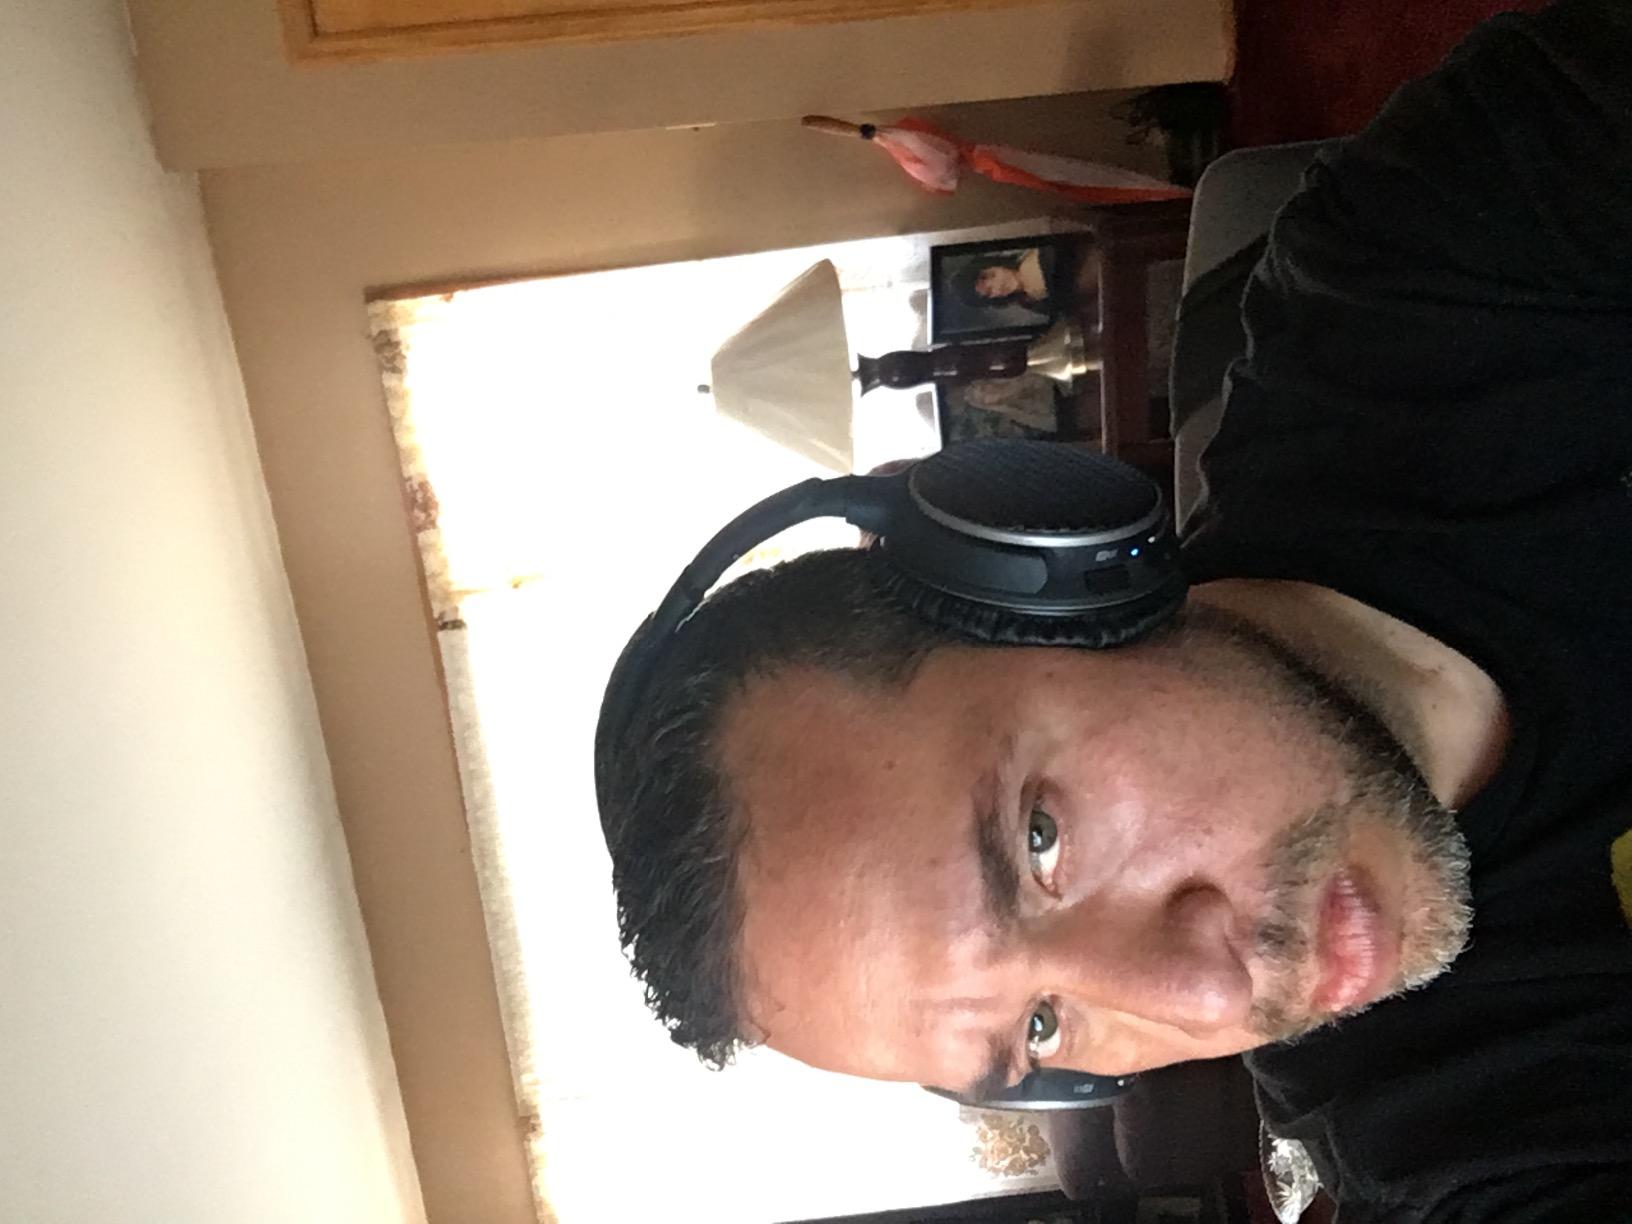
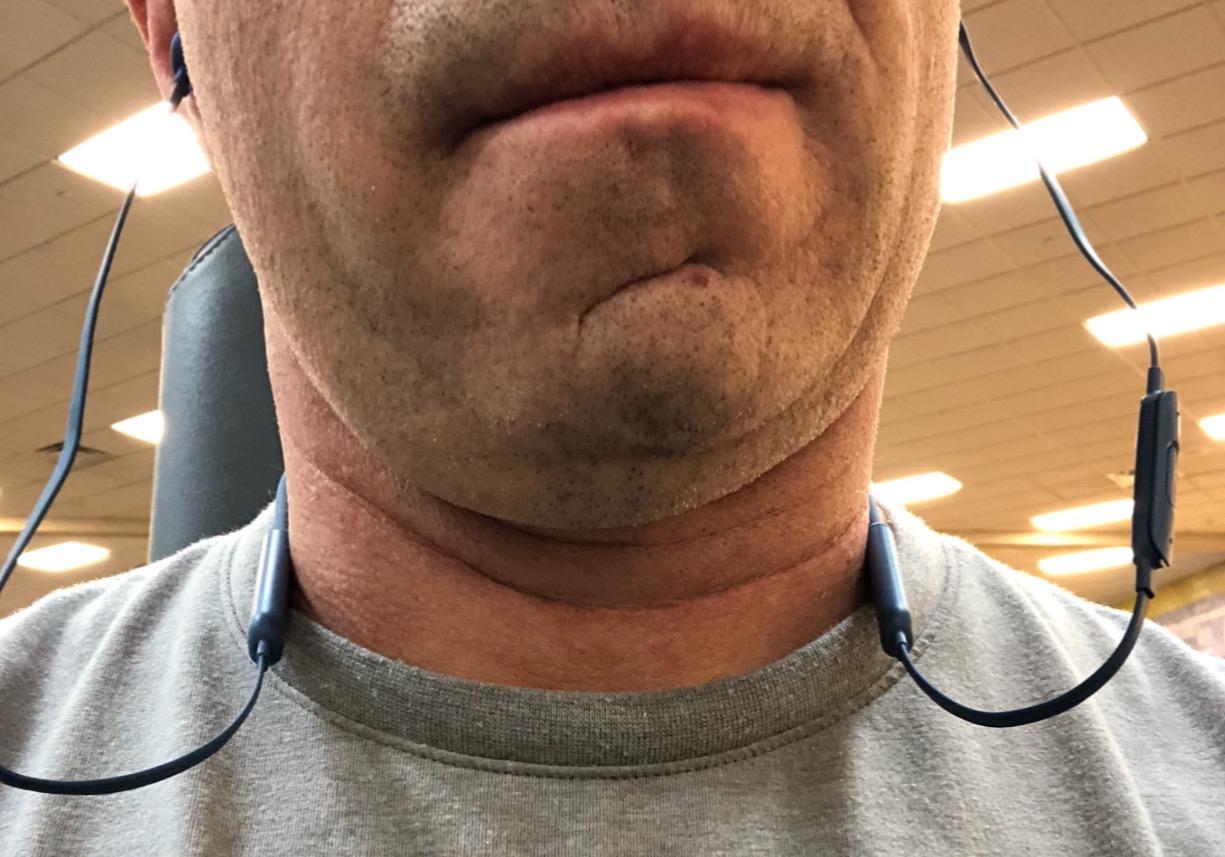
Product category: headphones
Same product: no